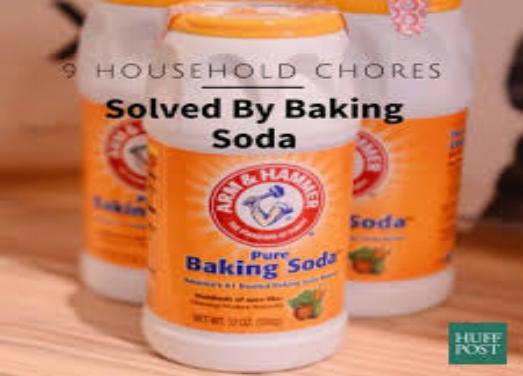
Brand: Bacon soda
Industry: Food